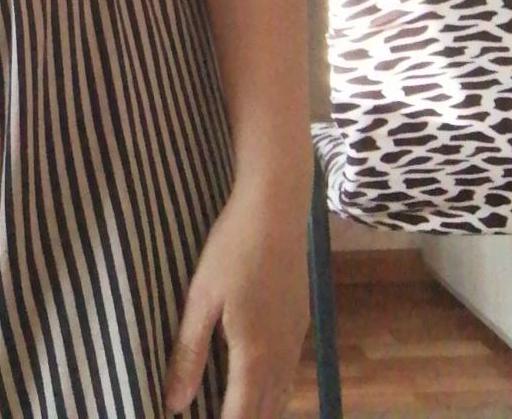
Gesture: no_gesture